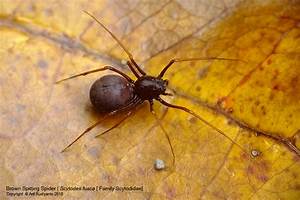
Label: spider